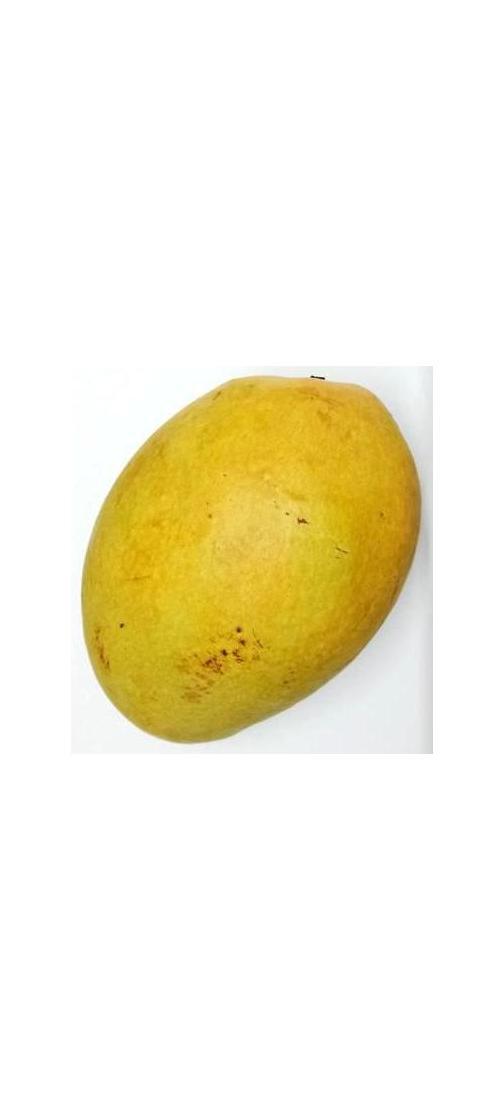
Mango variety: Bari-11